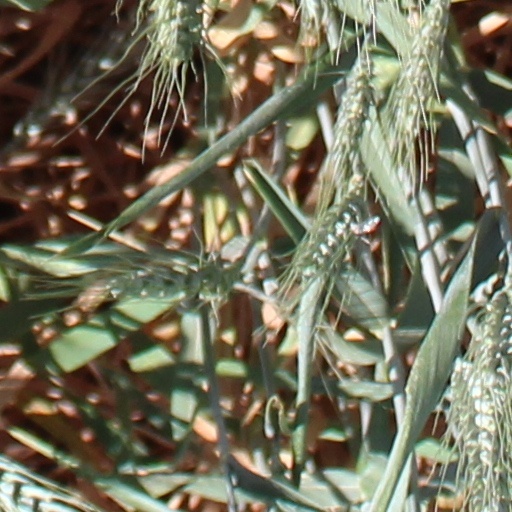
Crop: wheat